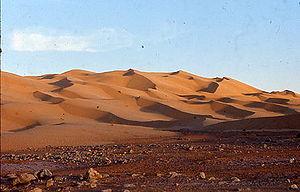
Région des gravures préhistoriques de Taghit (Algérie)
Les gravures rupestres de la région de Taghit, situées entre Beni Abbes et Bechar dans la Wilaya de Bechar, à la limite ouest du grand erg occidental, présentent de nombreuses affinités avec une part de celles du Sud-oranais.